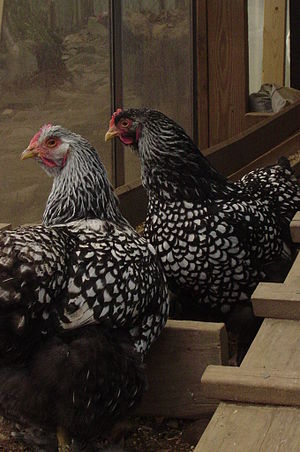
Wyandotter
To Wyandotter
Wyandotter er en hønserace, der stammer fra USA. Racen findes i et utal af farvevariationer, og har grundet dens særprægede fjerdragt og rimelige produktions egenskaber tidligere været en populær og ganske almindelige høne. Dens udbredelse, skyldes måske også at den mange steder karakteriseres som værende en god begynder fugl, med et roligt gemyt. Til at fremavle racen er der gjort brug af flere racer, bl.a. den lille Sebright, hvilket ses på farvetegningen, og flere af de storre asiatiske racer, som: Chittagong, Brahma, Kochin, samt Hamborgeren. Tidligere har den været kendt som en glimrende ruger, men i dag svinger dette dog noget fra stamme til stamme.